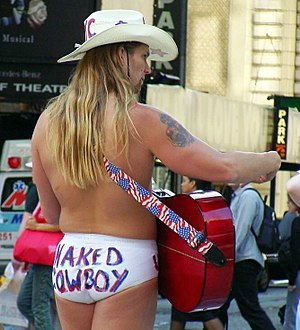
Times Square / Historie / 1990'erne
"""Naked Cowboy"" – har været en fast bestanddel af Times Square i årtier"
"Times Square er sammenfletningen mellem Broadway og Seventh Avenue, samt en bydel i Manhattan som strækker sig fra 42nd til 47th Street. Området fremstår med mængder af neonskilte og reklamer, og omtales af nogle som ""Verdens skillevej"", ""Verdens centrum"", og ""The heart of the Great White Way"", samtidig er området også centrum for Broadway teaterdistriktet. Times Square er en af verdens mest besøgte turist attraktioner og tiltrækker årligt over 39 millioner besøgende. Cirka 330.000 mennesker passerer dagligt Times Square, hvoraf langt de fleste enten er turister eller folk der arbejder i området, hvilket gør det til en af verdens mest trafikerede fodgængerpasager.